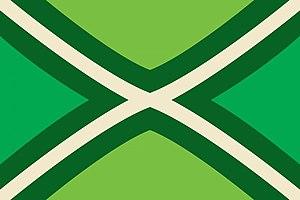
Achterhoek est une région de l'est des Pays-Bas. Elle couvre la partie est de la province du Gueldre et une partie de l'Allemagne. Le caractère de la région est fortement rural.